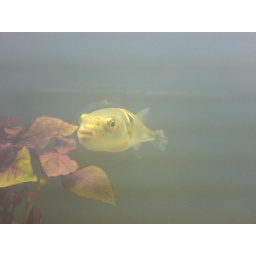
Quite rare puffer fish that now lives in my bedroom